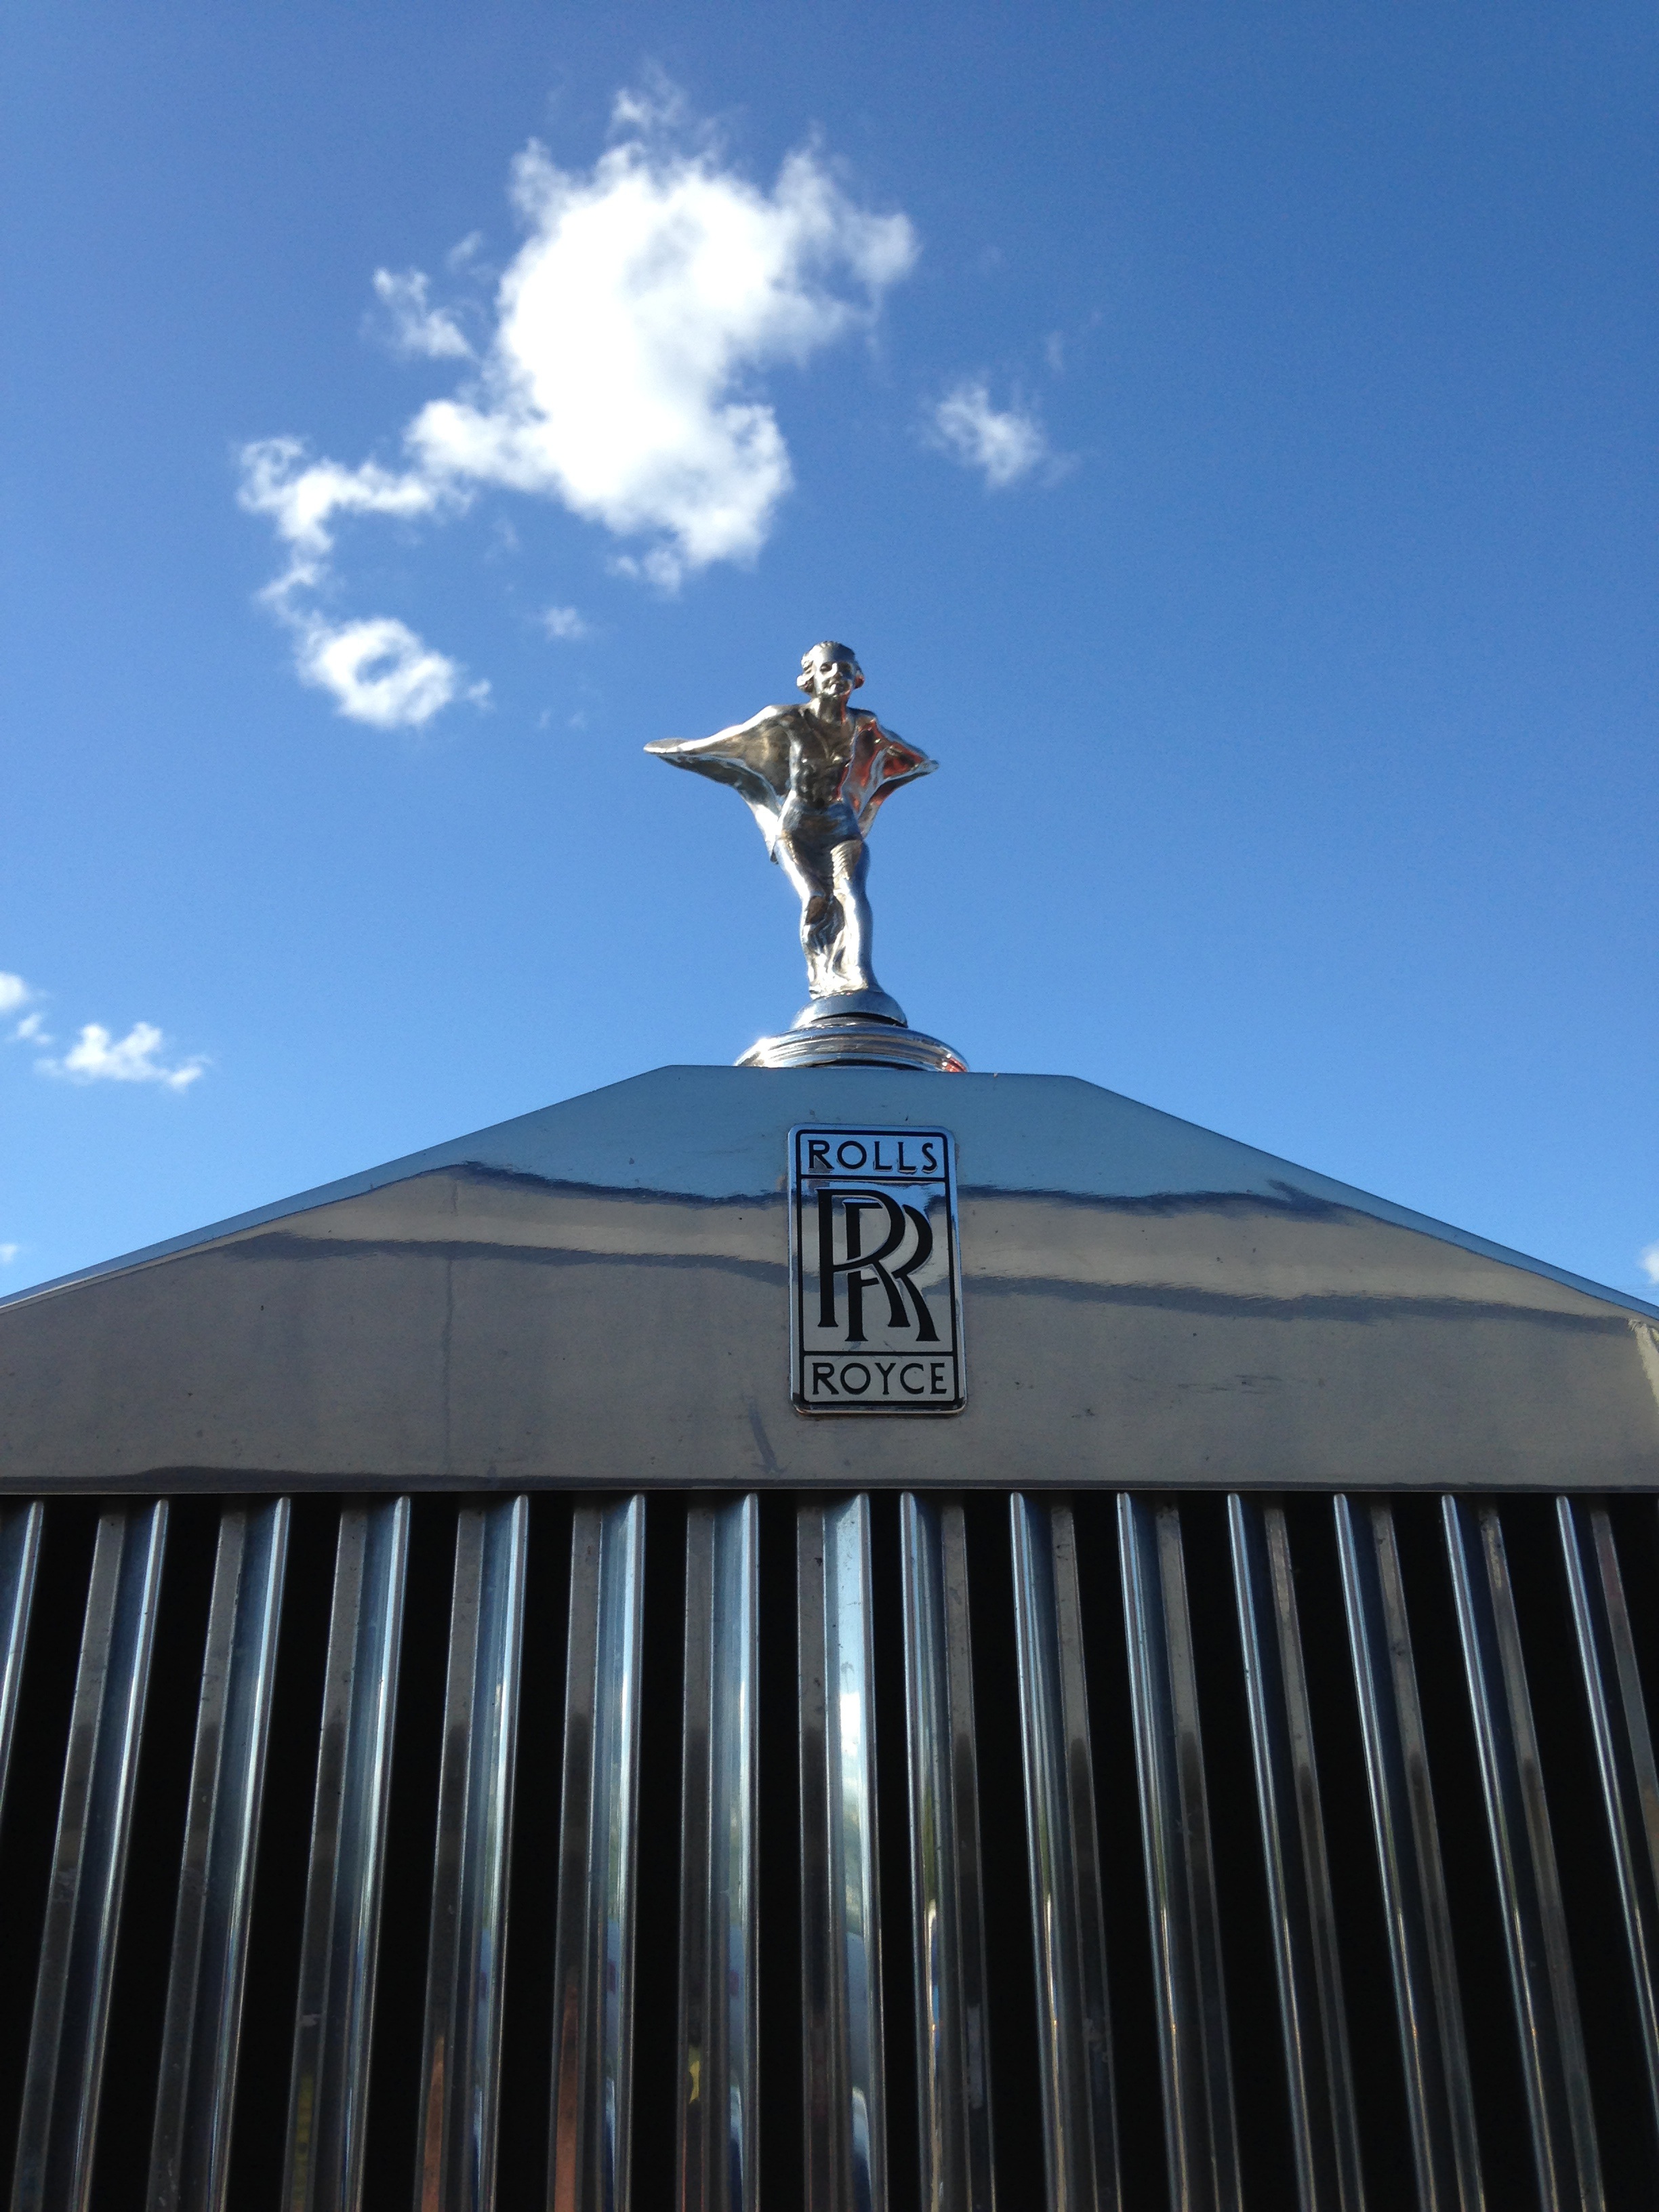
sky, automobile, monument, daytime, statue, vehicle, landmark, blue, exterior, motor vehicle, rolls royce, sculpture, memorial, luxury, clear sky, rolls, royce, luxury car, wealth, prestige, rolls royce automobile